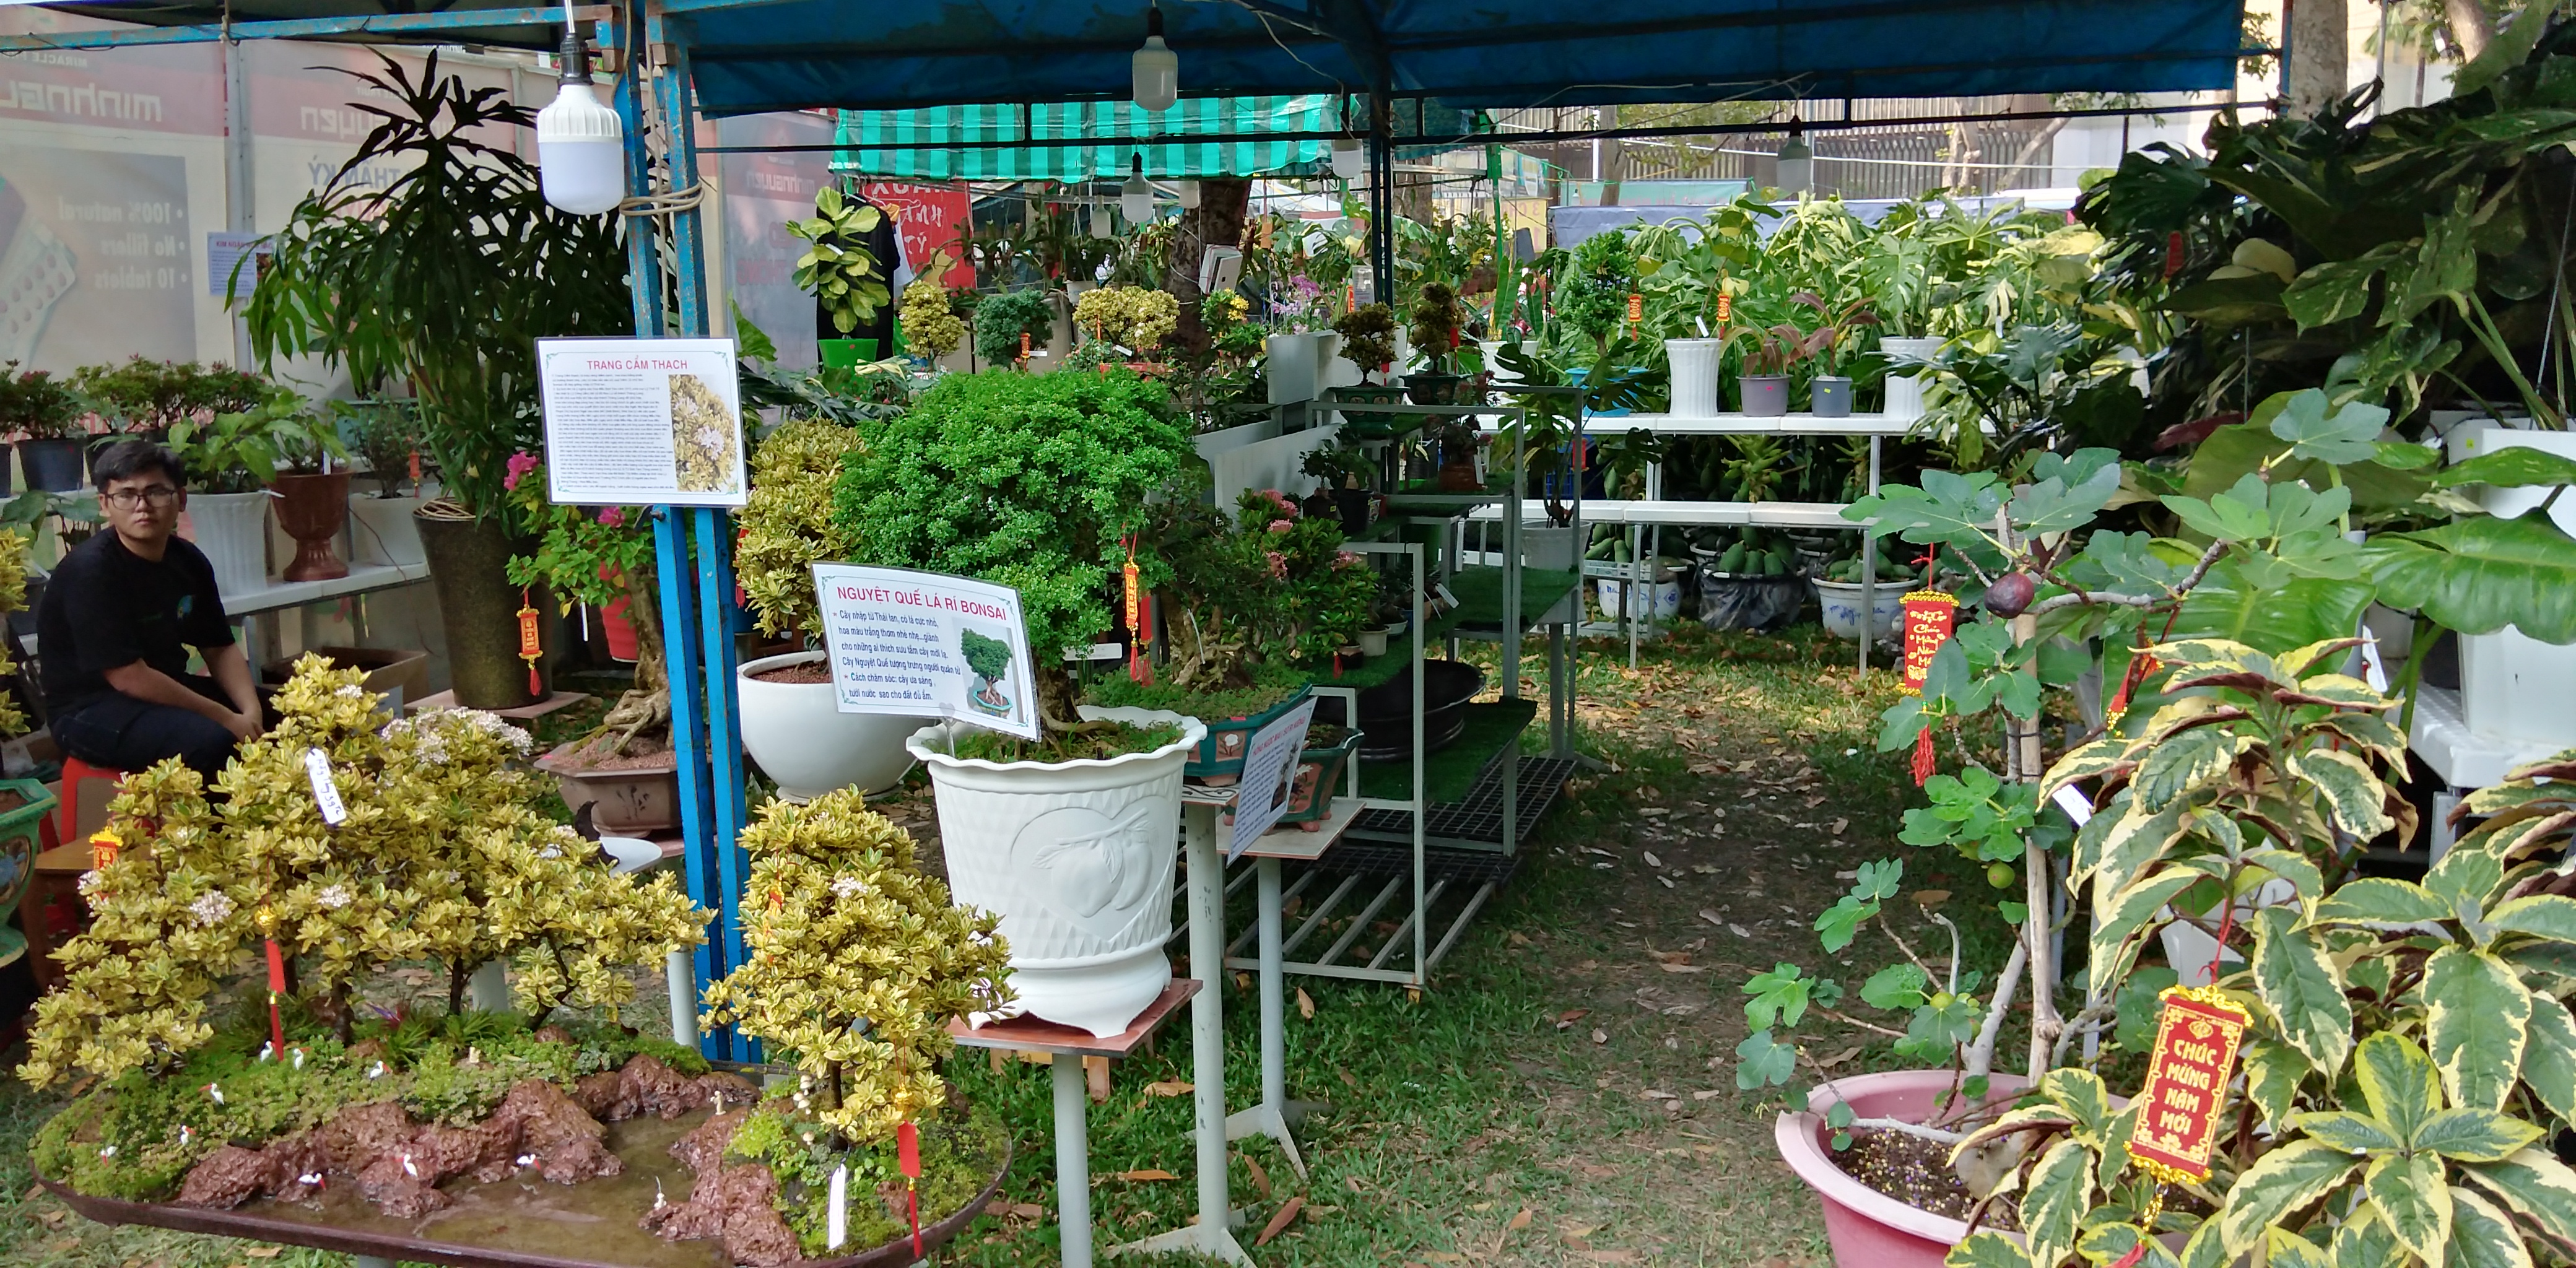
vietnam, saigon, ho chi ming city, flowers, market, plant, flower, houseplant, garden, greenhouse, herb, shrub